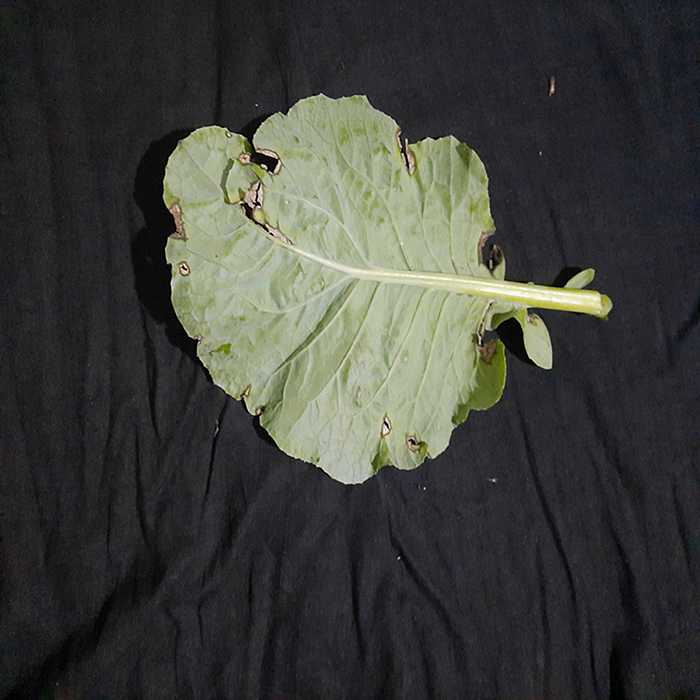
Plant: Cauliflower
Label: Downy mildew